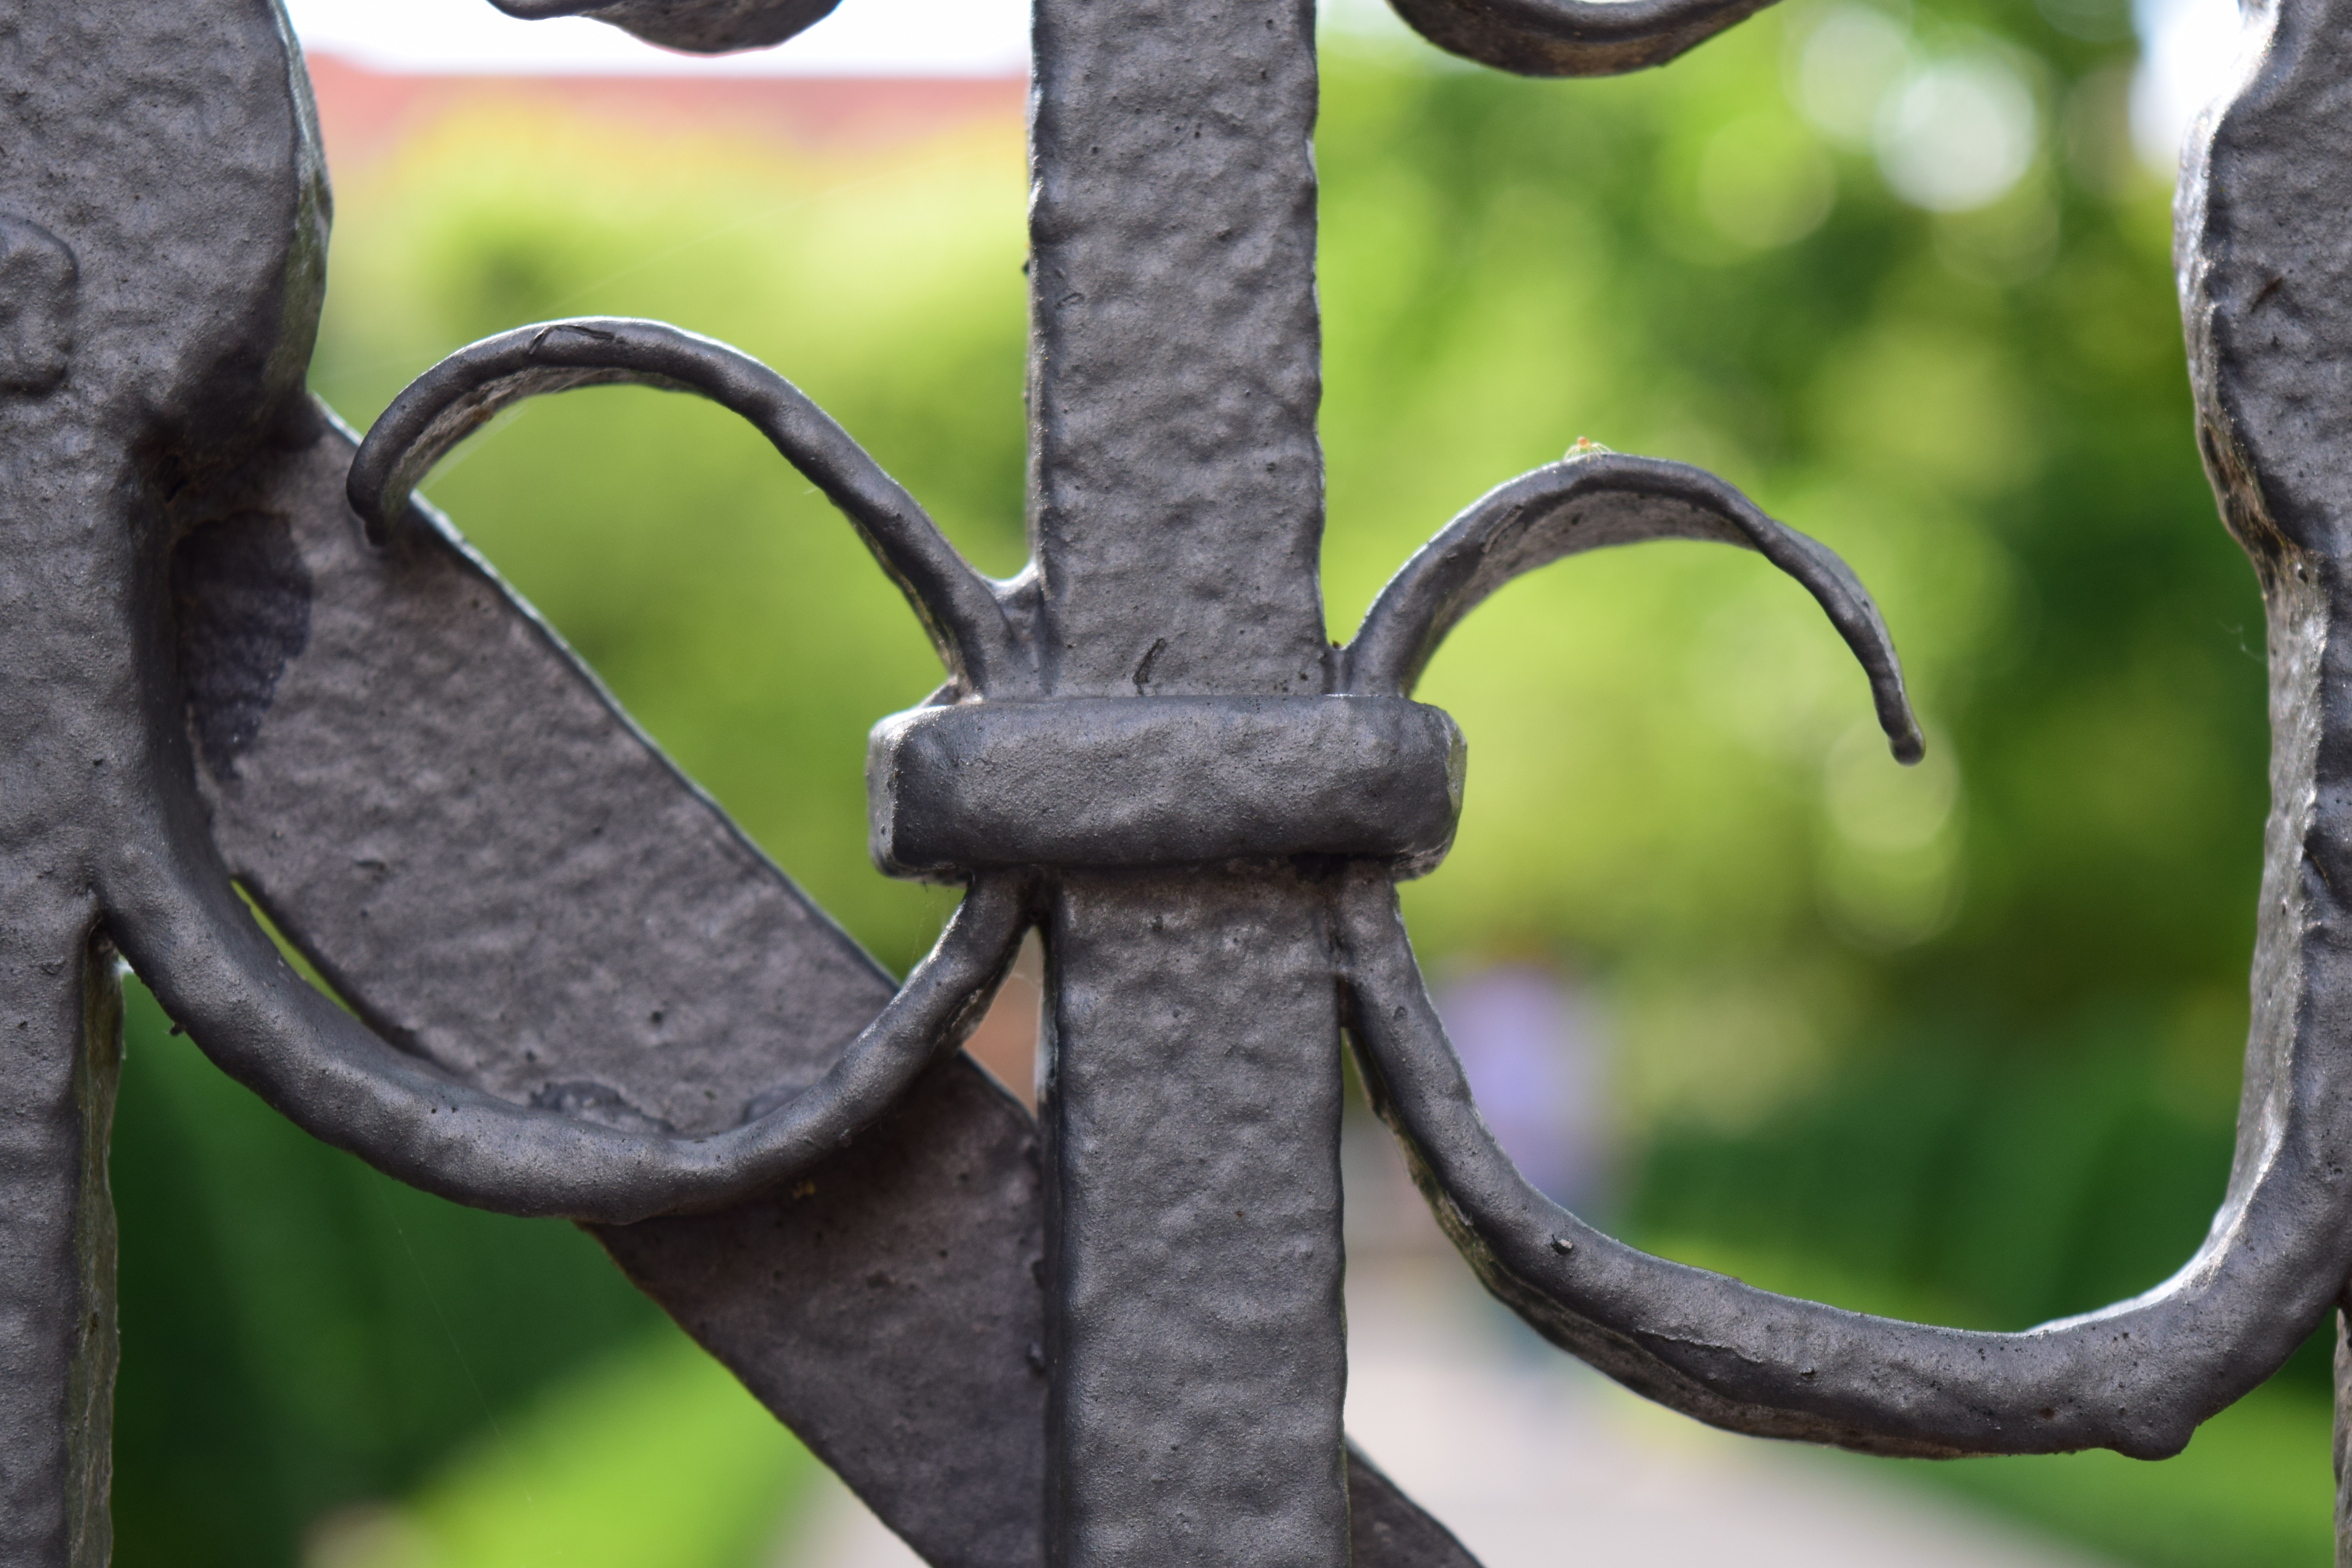
branch, summer, wildlife, horn, park, metal, gate, close, goal, ornament, close up, bridle, sculpture, grid, iron railings, input, wrought iron